Gobind Singh Deo

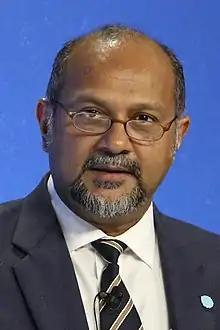

Gobind Singh Deo s/o Karpal Singh (born 19 June 1973) is a Malaysian politician and lawyer who was appointed as the Minister of Digital in the Unity Government administration under Prime Minister Anwar Ibrahim since December 2023 and the Member of Parliament (MP) for Damansara since November 2022.